John Heckewelder

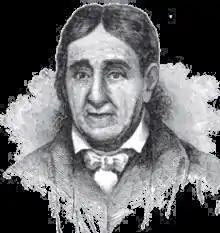
Heckewelder as depicted in an 1807 sketch by Henry Howe

John Gottlieb Ernestus Heckewelder (March 12, 1743 – January 21, 1823) was an American missionary for the Moravian Church.